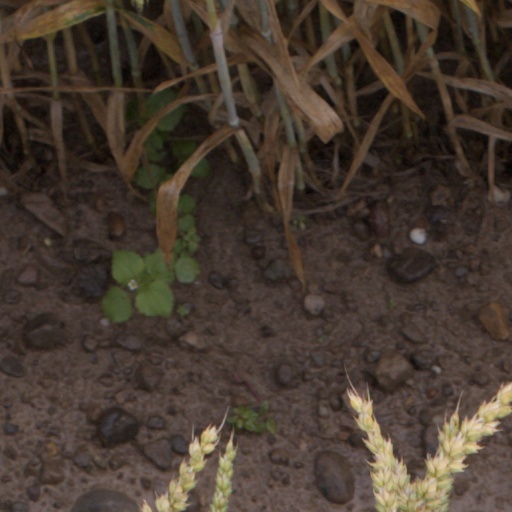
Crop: wheat